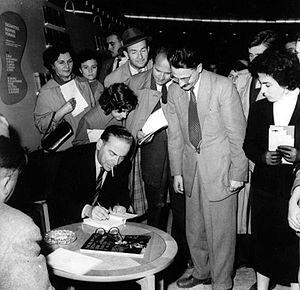
La Foire internationale du livre de Belgrade est l'une des manifestations littéraires les plus anciennes et les plus importantes de la région. Son but principal est d'offrir aux éditeurs, auteurs, libraires, bibliothécaires, distributeurs de livres, compagnies multimédias et autres spécialistes concernés, l'opportunité de créer de nouveaux contacts, d'échanger leurs expériences, de signer des contrats et de réaliser différentes sortes de collaborations professionnelles et culturelles. Tous les éditeurs de Serbie, ainsi que les éditeurs les plus réputés de la région présentent lors de la Foire leur production éditoriale annuelle.